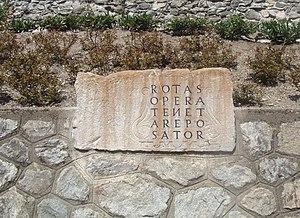
La ""carré magique"" de Valbonnais (Isère)."
Le carré Sator est un carré magique contenant le palindrome latin SATOR AREPO TENET OPERA ROTAS. Ce carré figure dans plusieurs inscriptions latines, la plus ancienne connue qui a été trouvée à Pompéi ne pouvant être postérieure à l'an 79.
Valbonnais est une commune française située dans le département de l'Isère, en région Auvergne-Rhône-Alpes.